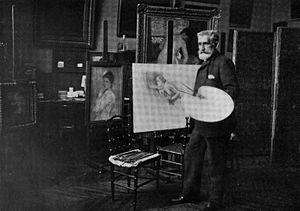
Tony Robert-Fleury, né le 1ᵉʳ septembre 1837 à Paris et mort le 8 décembre 1911 dans la même ville, est un peintre français.